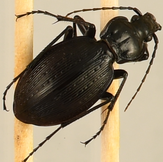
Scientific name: Carabus goryi
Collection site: Mountain Lake Biological Station NEON (MLBS), plot MLBS_002